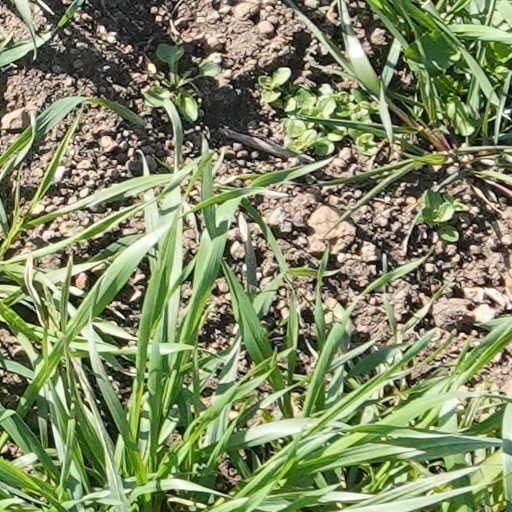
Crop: wheat